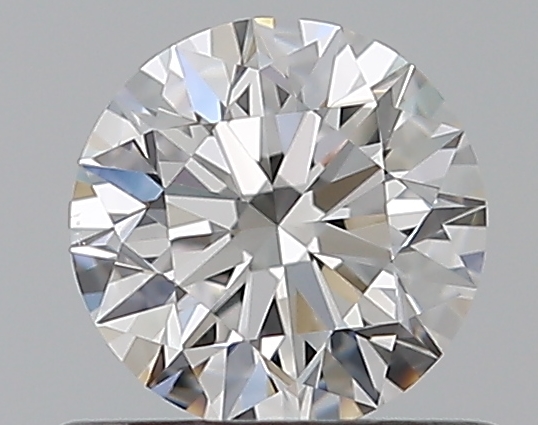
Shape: round
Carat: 0.5
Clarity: VS2
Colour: D
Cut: EX
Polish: EX
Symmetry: EX
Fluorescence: N
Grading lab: GIA
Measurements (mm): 5.06 x 5.09 x 3.17